Assault: Retribution

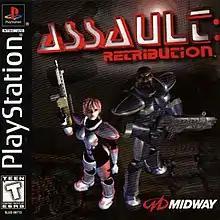
North American cover art

Assault, known in North America as Assault: Retribution, is a 1998 action video game developed by Candle Light Studios for the PlayStation console. It was published in North America by Midway Games and in Europe by Telstar.